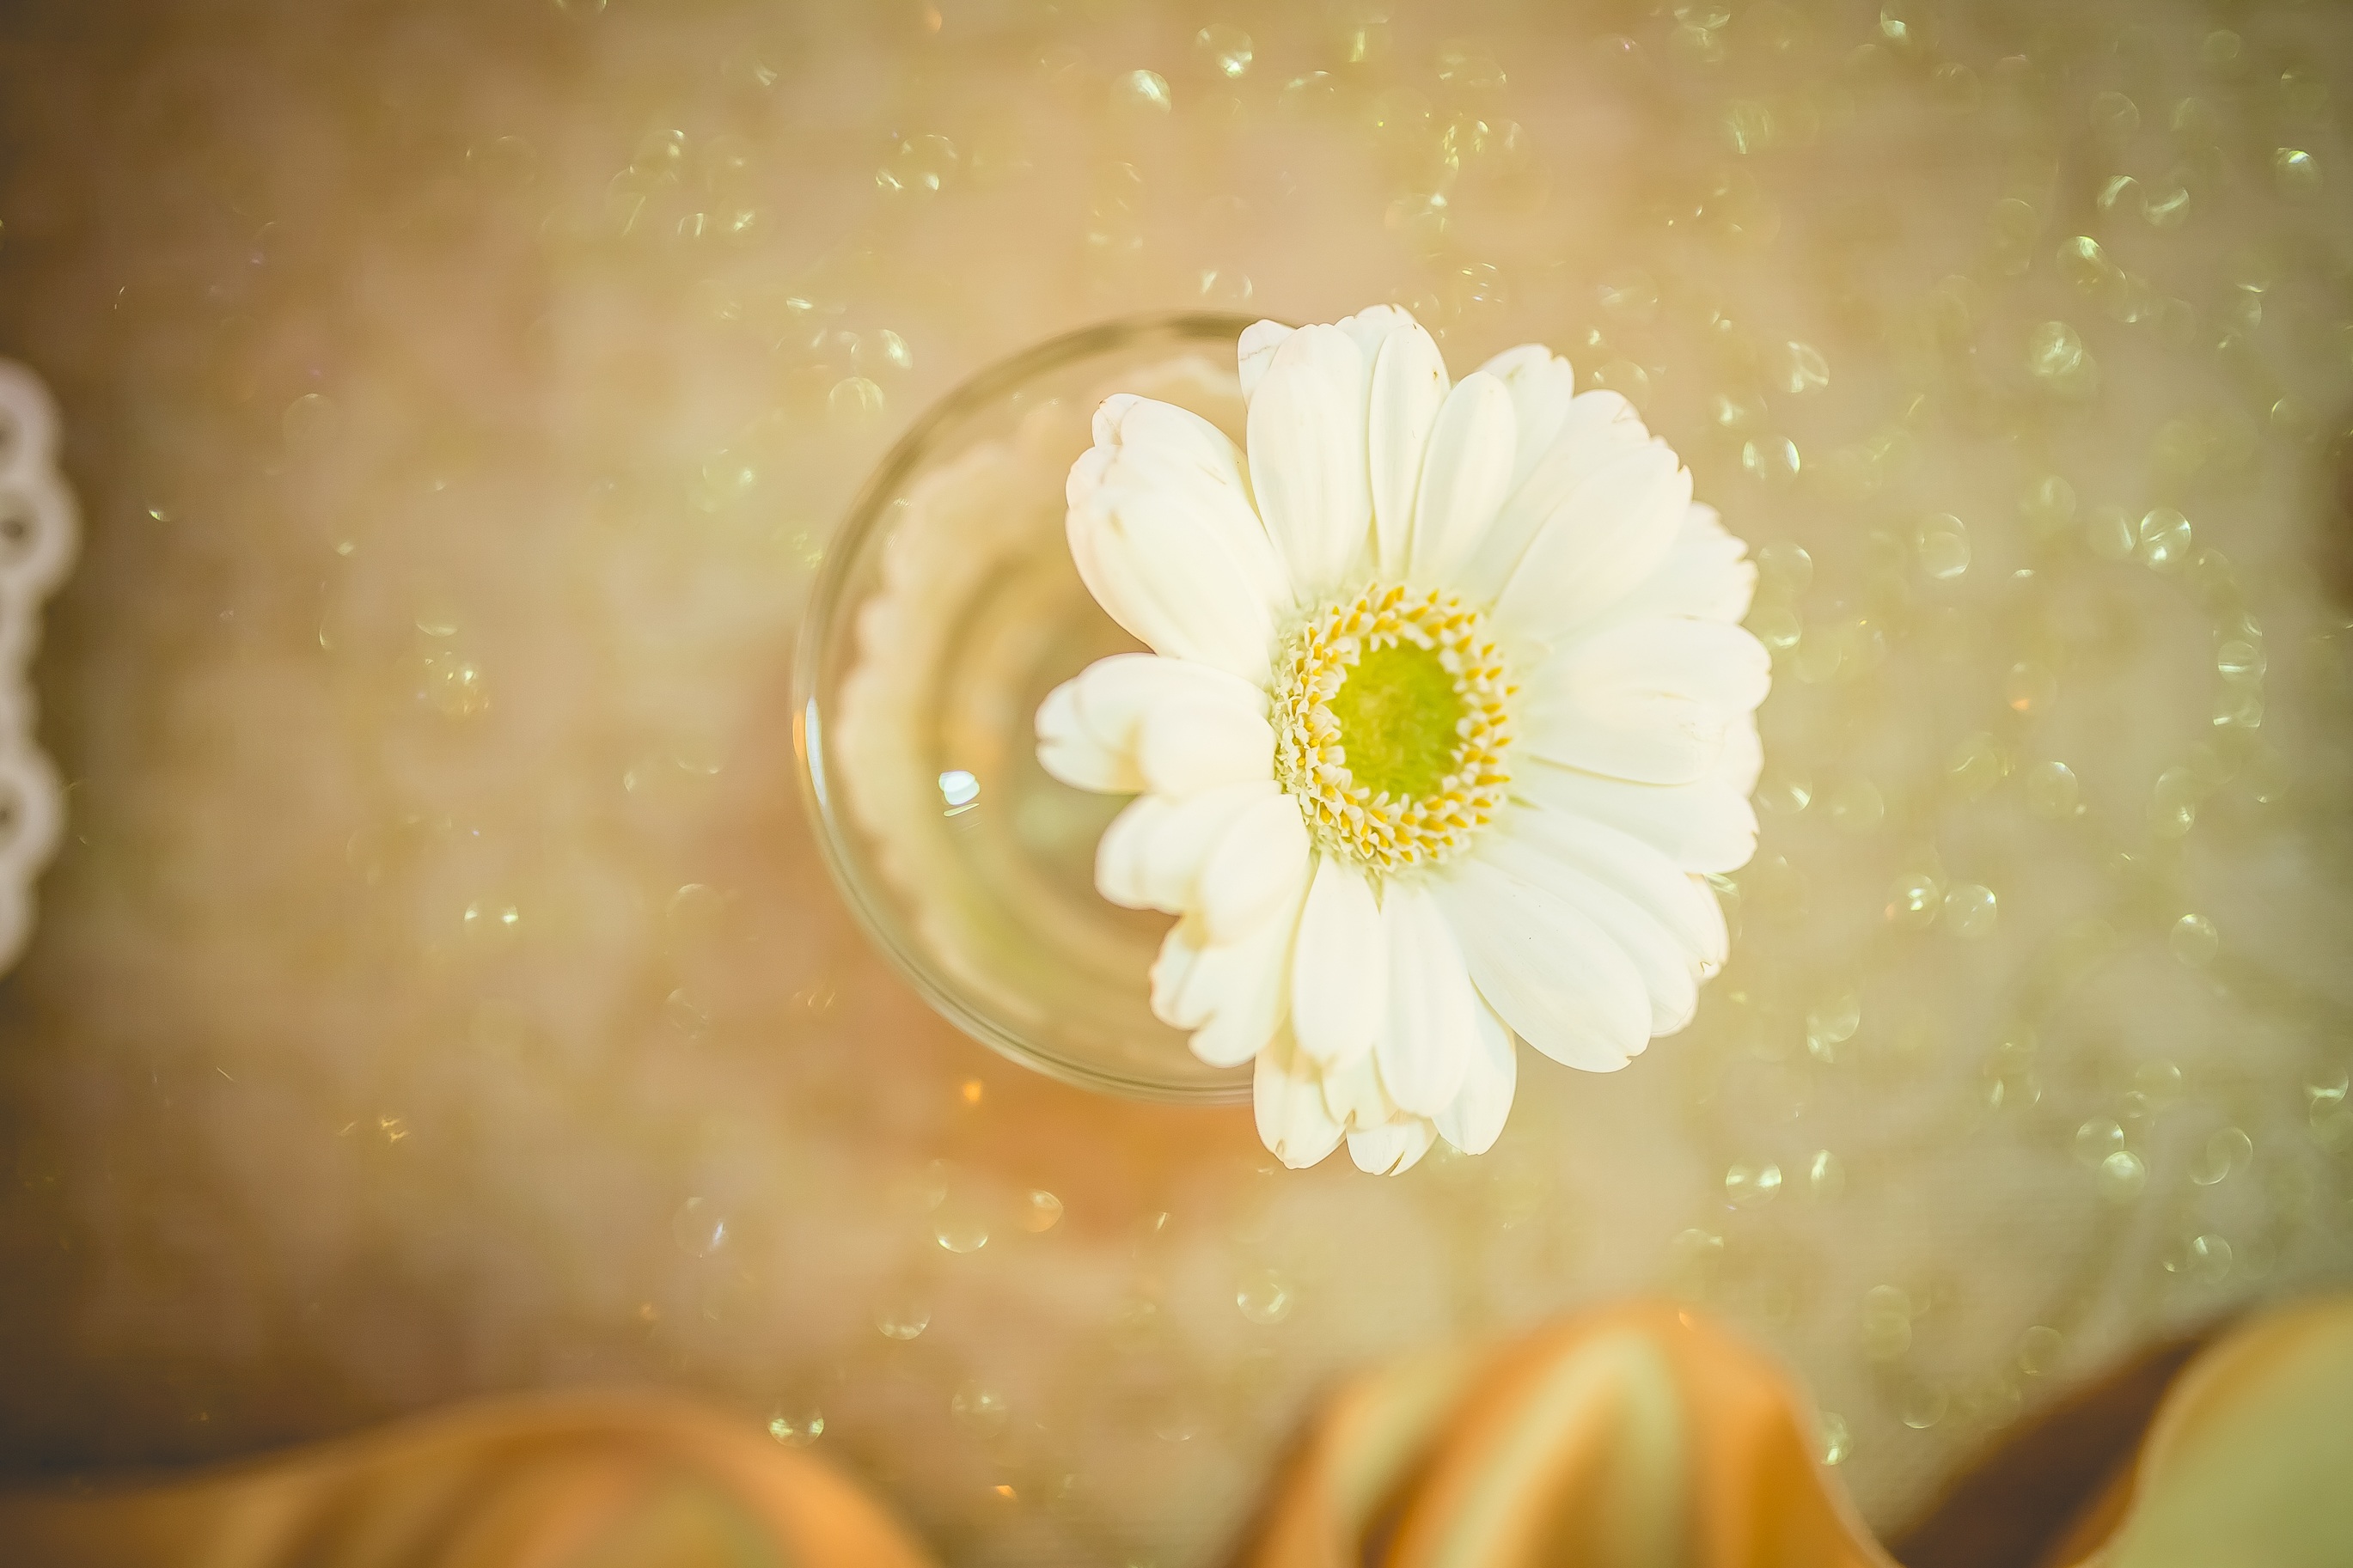
plant, white, photography, sunlight, flower, petal, yellow, wedding, flora, close up, eye, gerbera, macro photography, flowering plant, daisy family, land plant